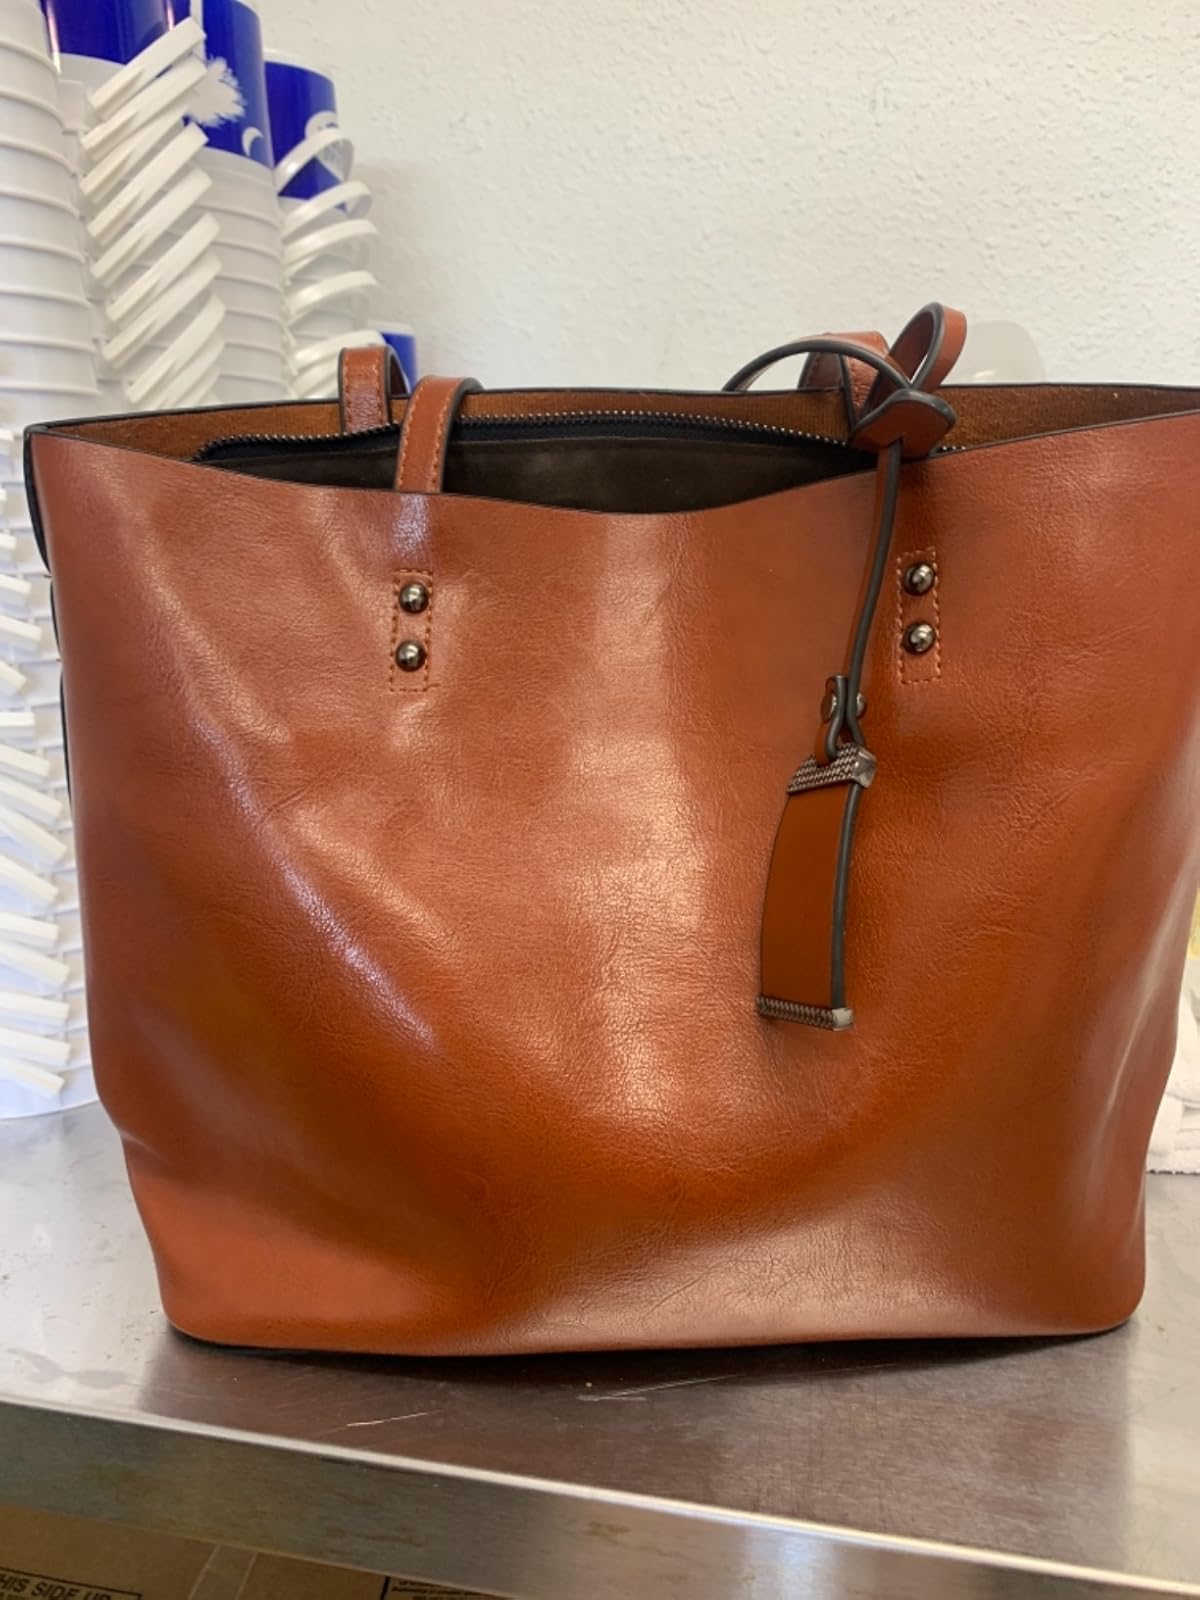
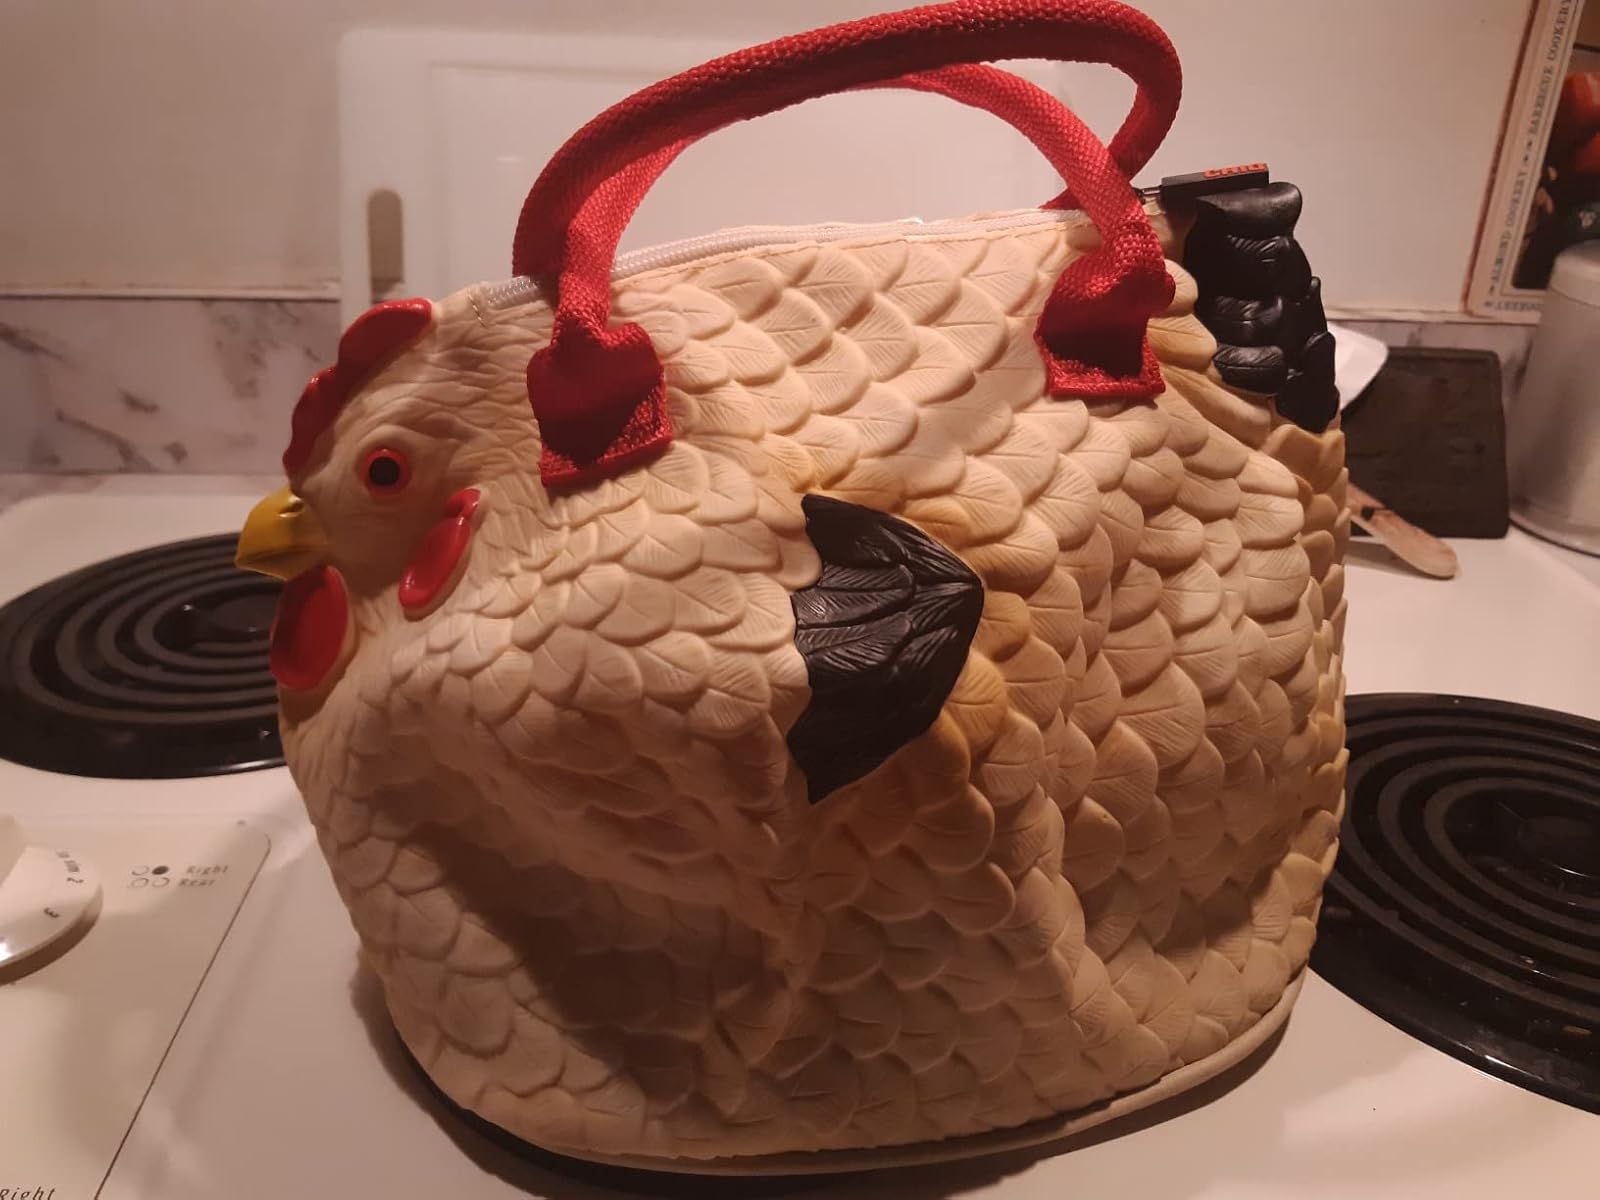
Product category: accessories_handbag
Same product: no